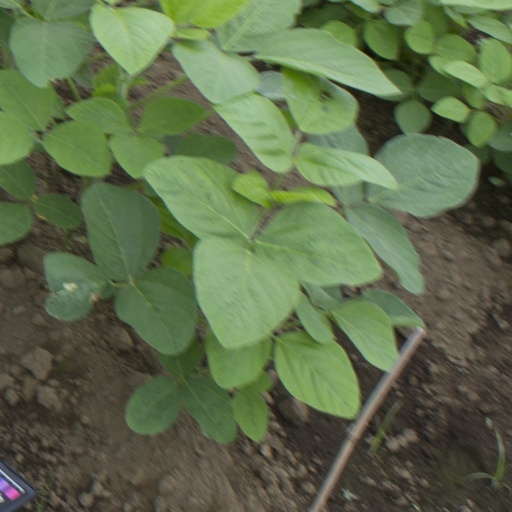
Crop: soybean